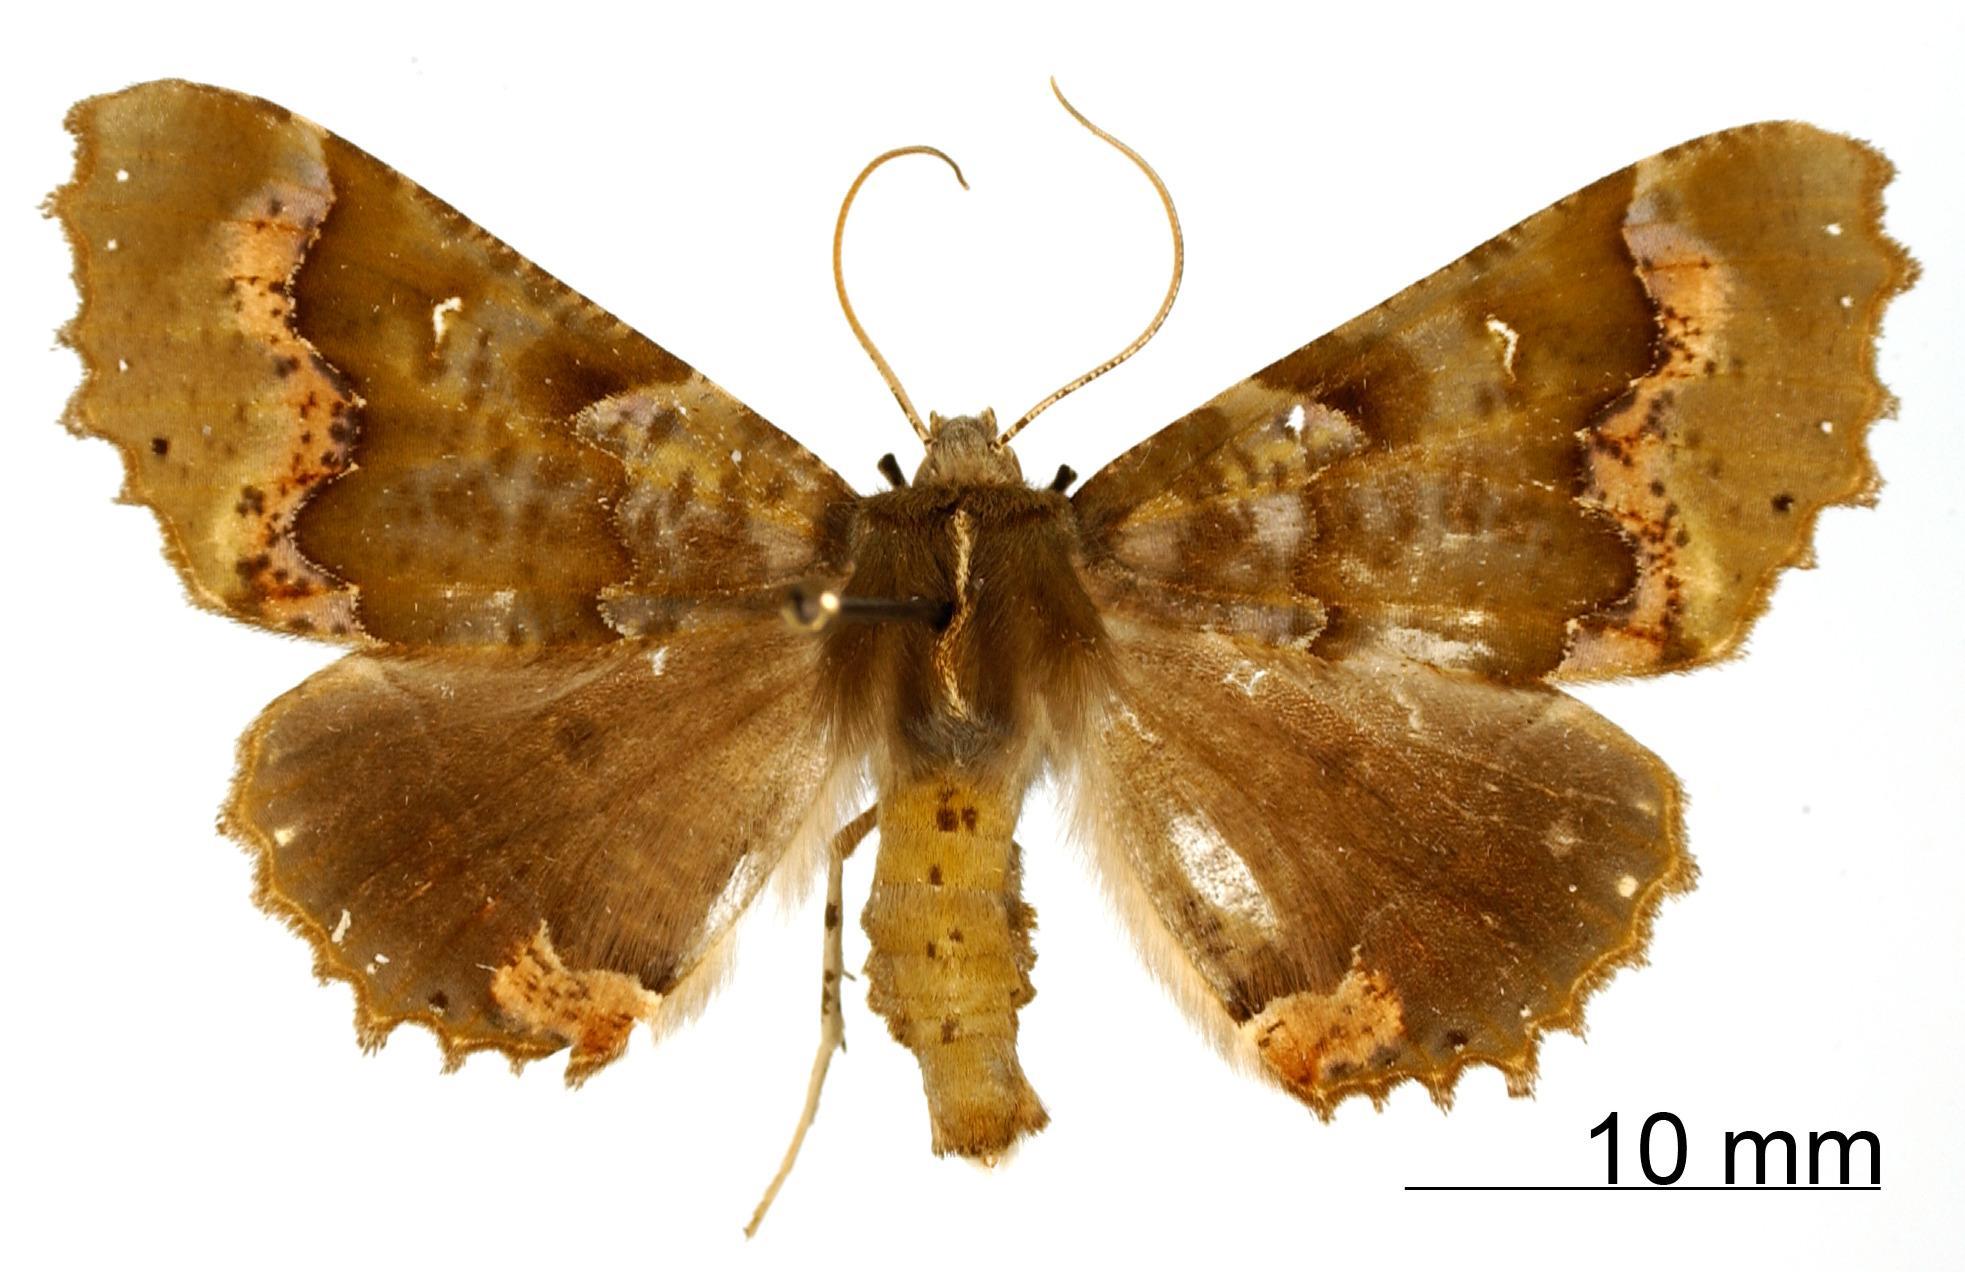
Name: Pero verda
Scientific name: Pero verda Poole, 1987
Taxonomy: Animalia, Arthropoda, Insecta, Lepidoptera, Geometridae, Ennominae
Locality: Lagos del Montebello, 25 miles E. El Trinitaria, Chiapas, Mexico, Mexico